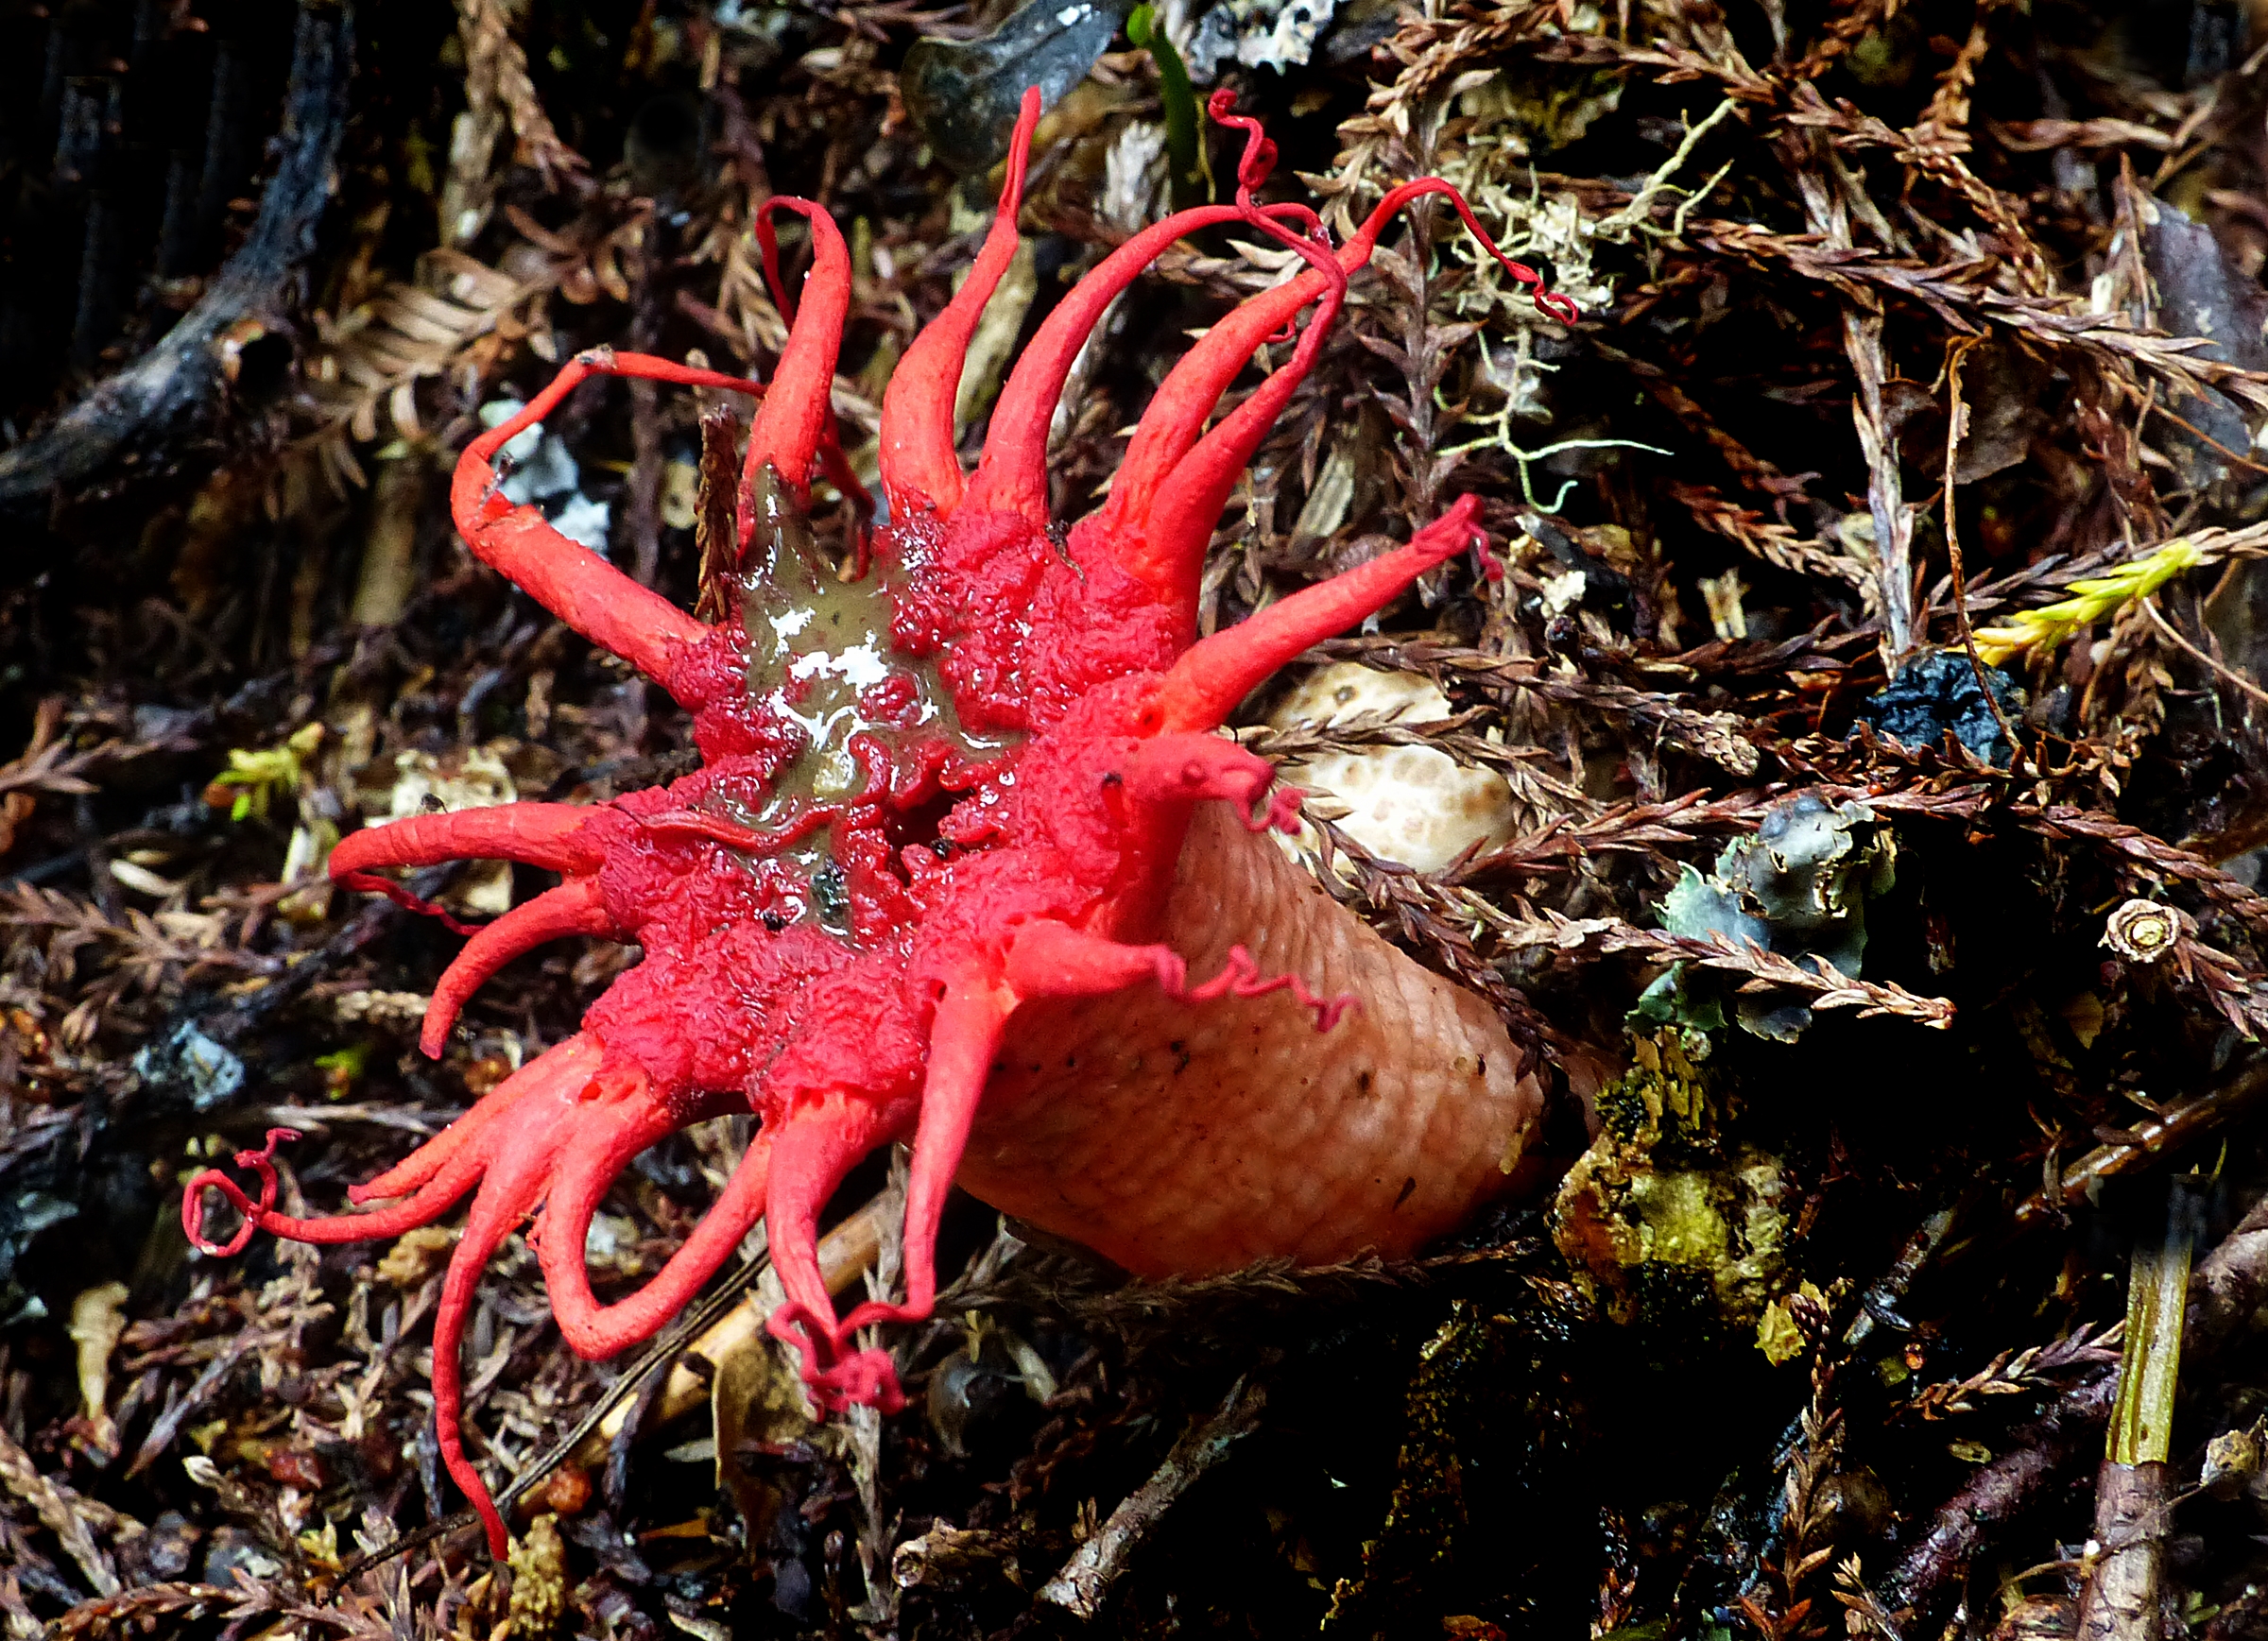
plant, leaf, flower, food, produce, biology, autumn, botany, flora, fauna, invertebrate, fungi, habitat, panasonicdmcfz200, canon500dmacrolens, stinkhorn, anthurusarcheri, marine biology